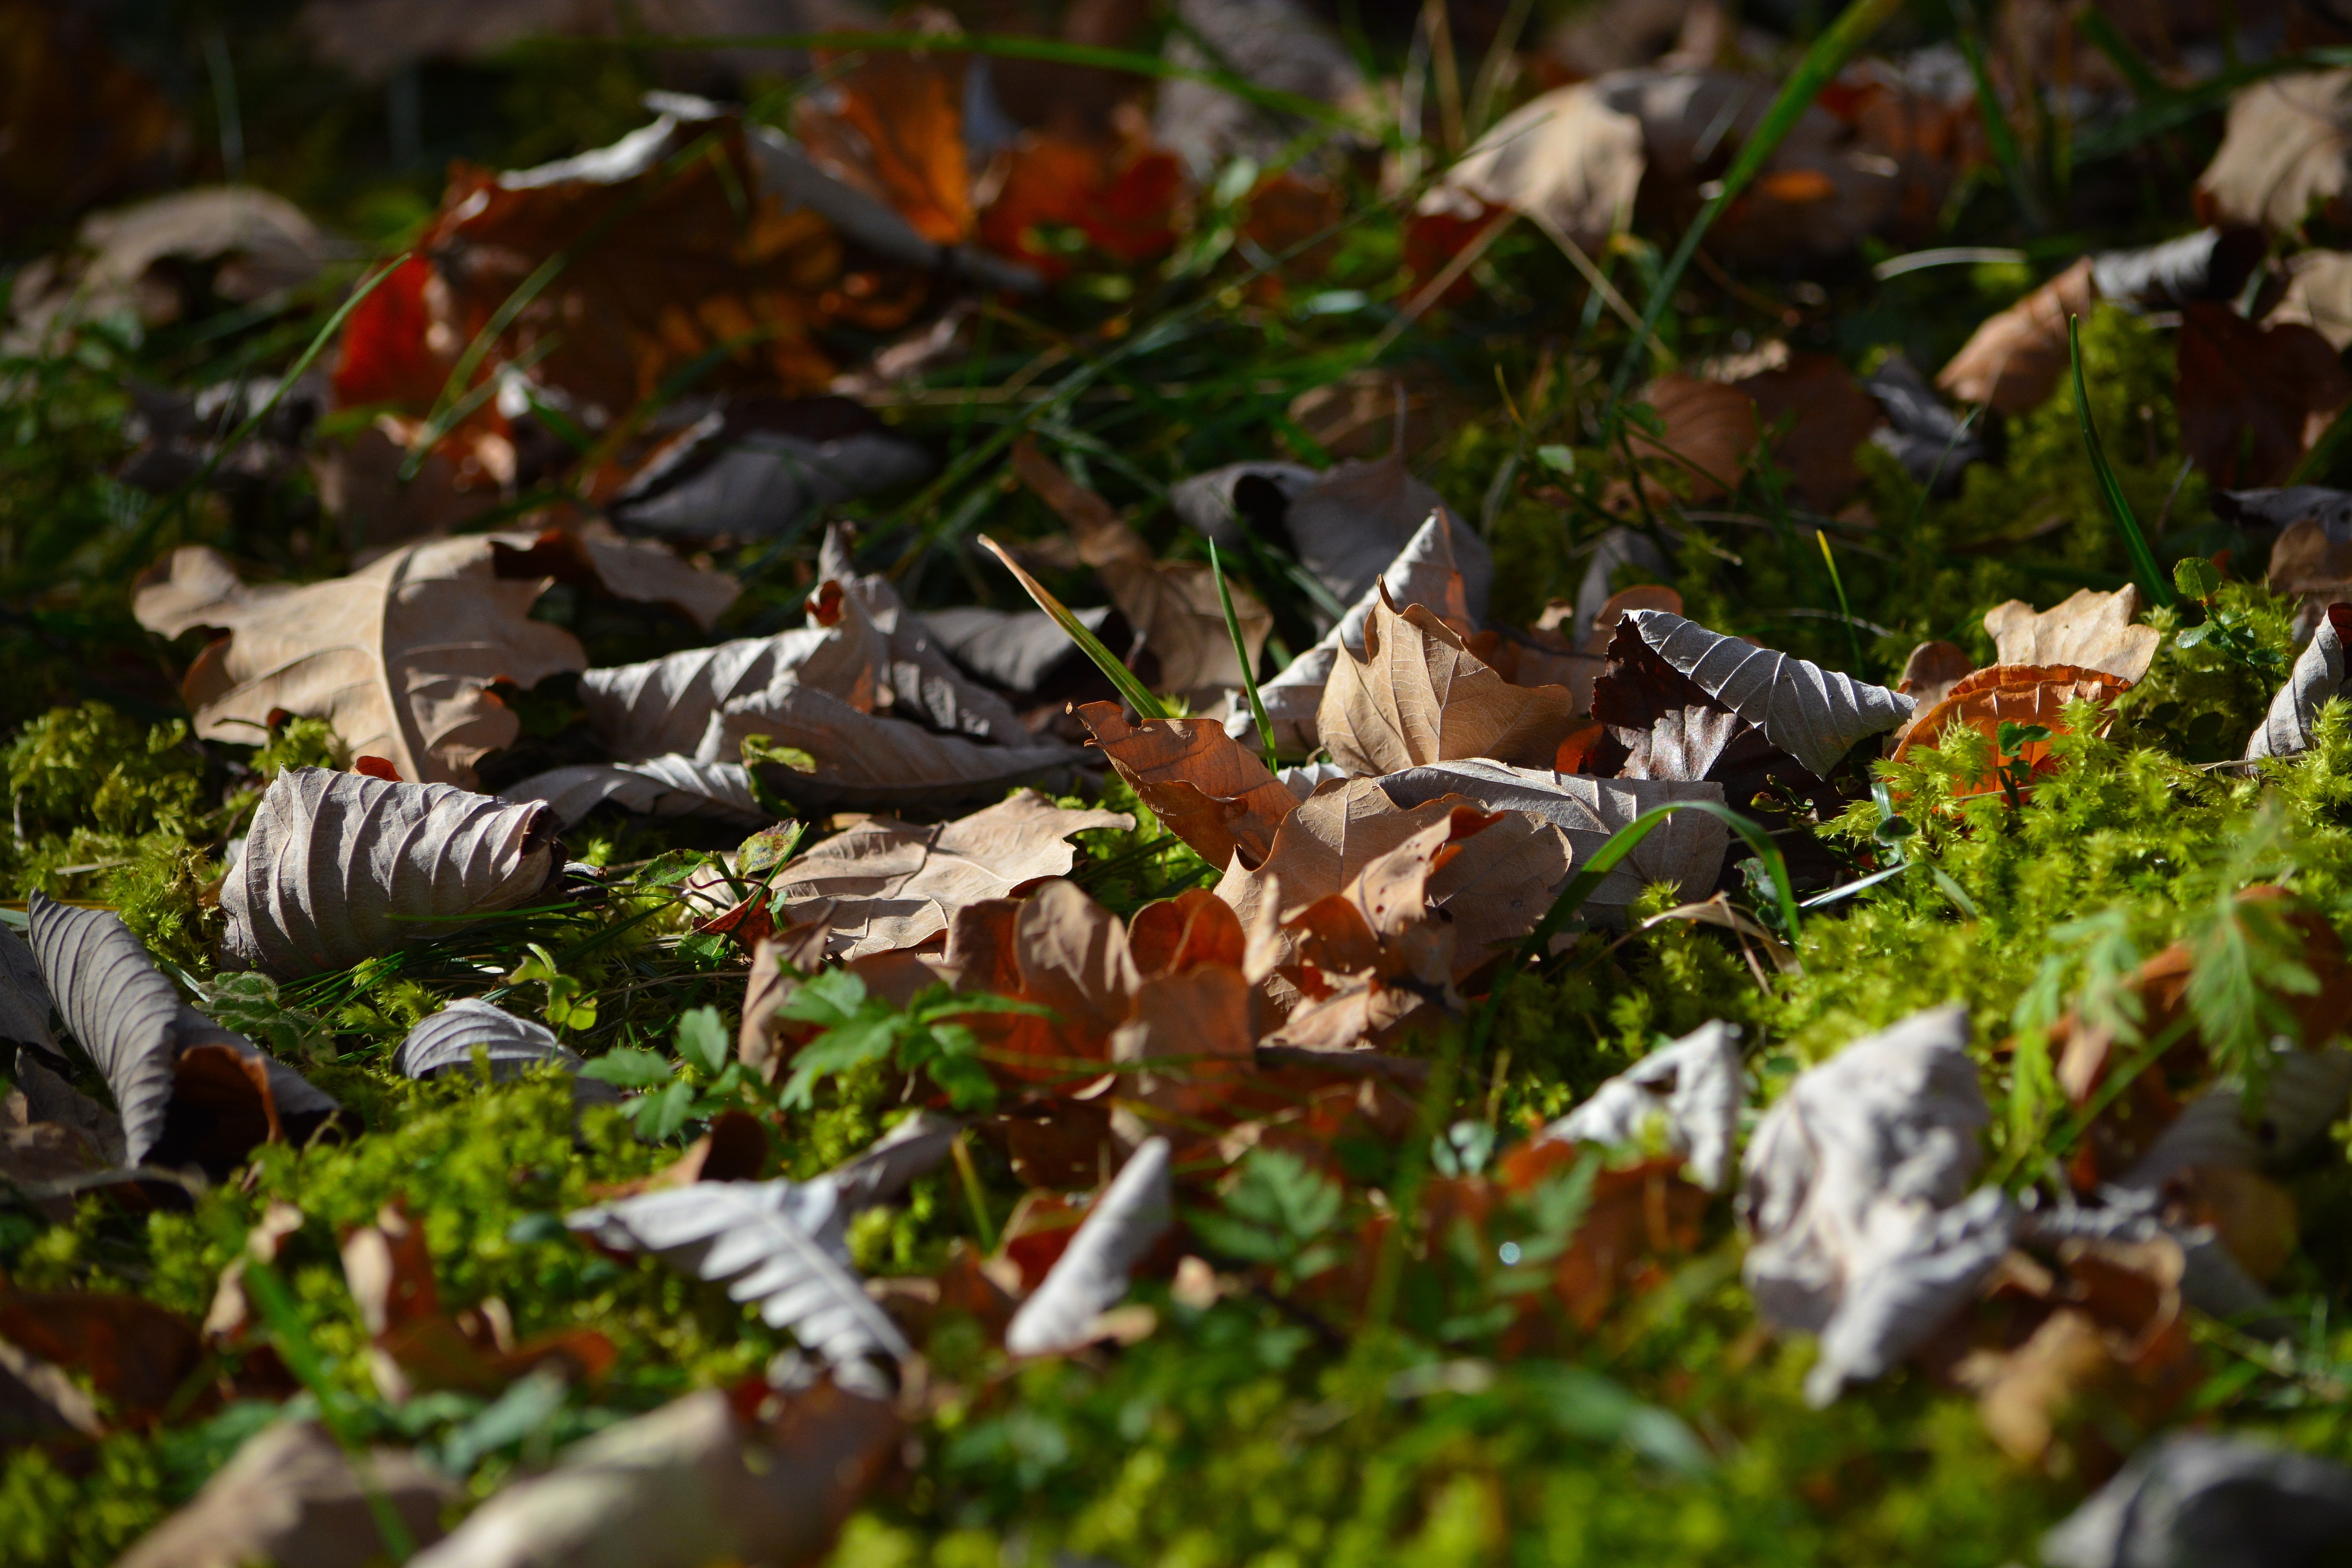
nature, plant, meadow, leaf, flower, jungle, autumn, botany, garden, flora, season, fauna, forest floor, leaves